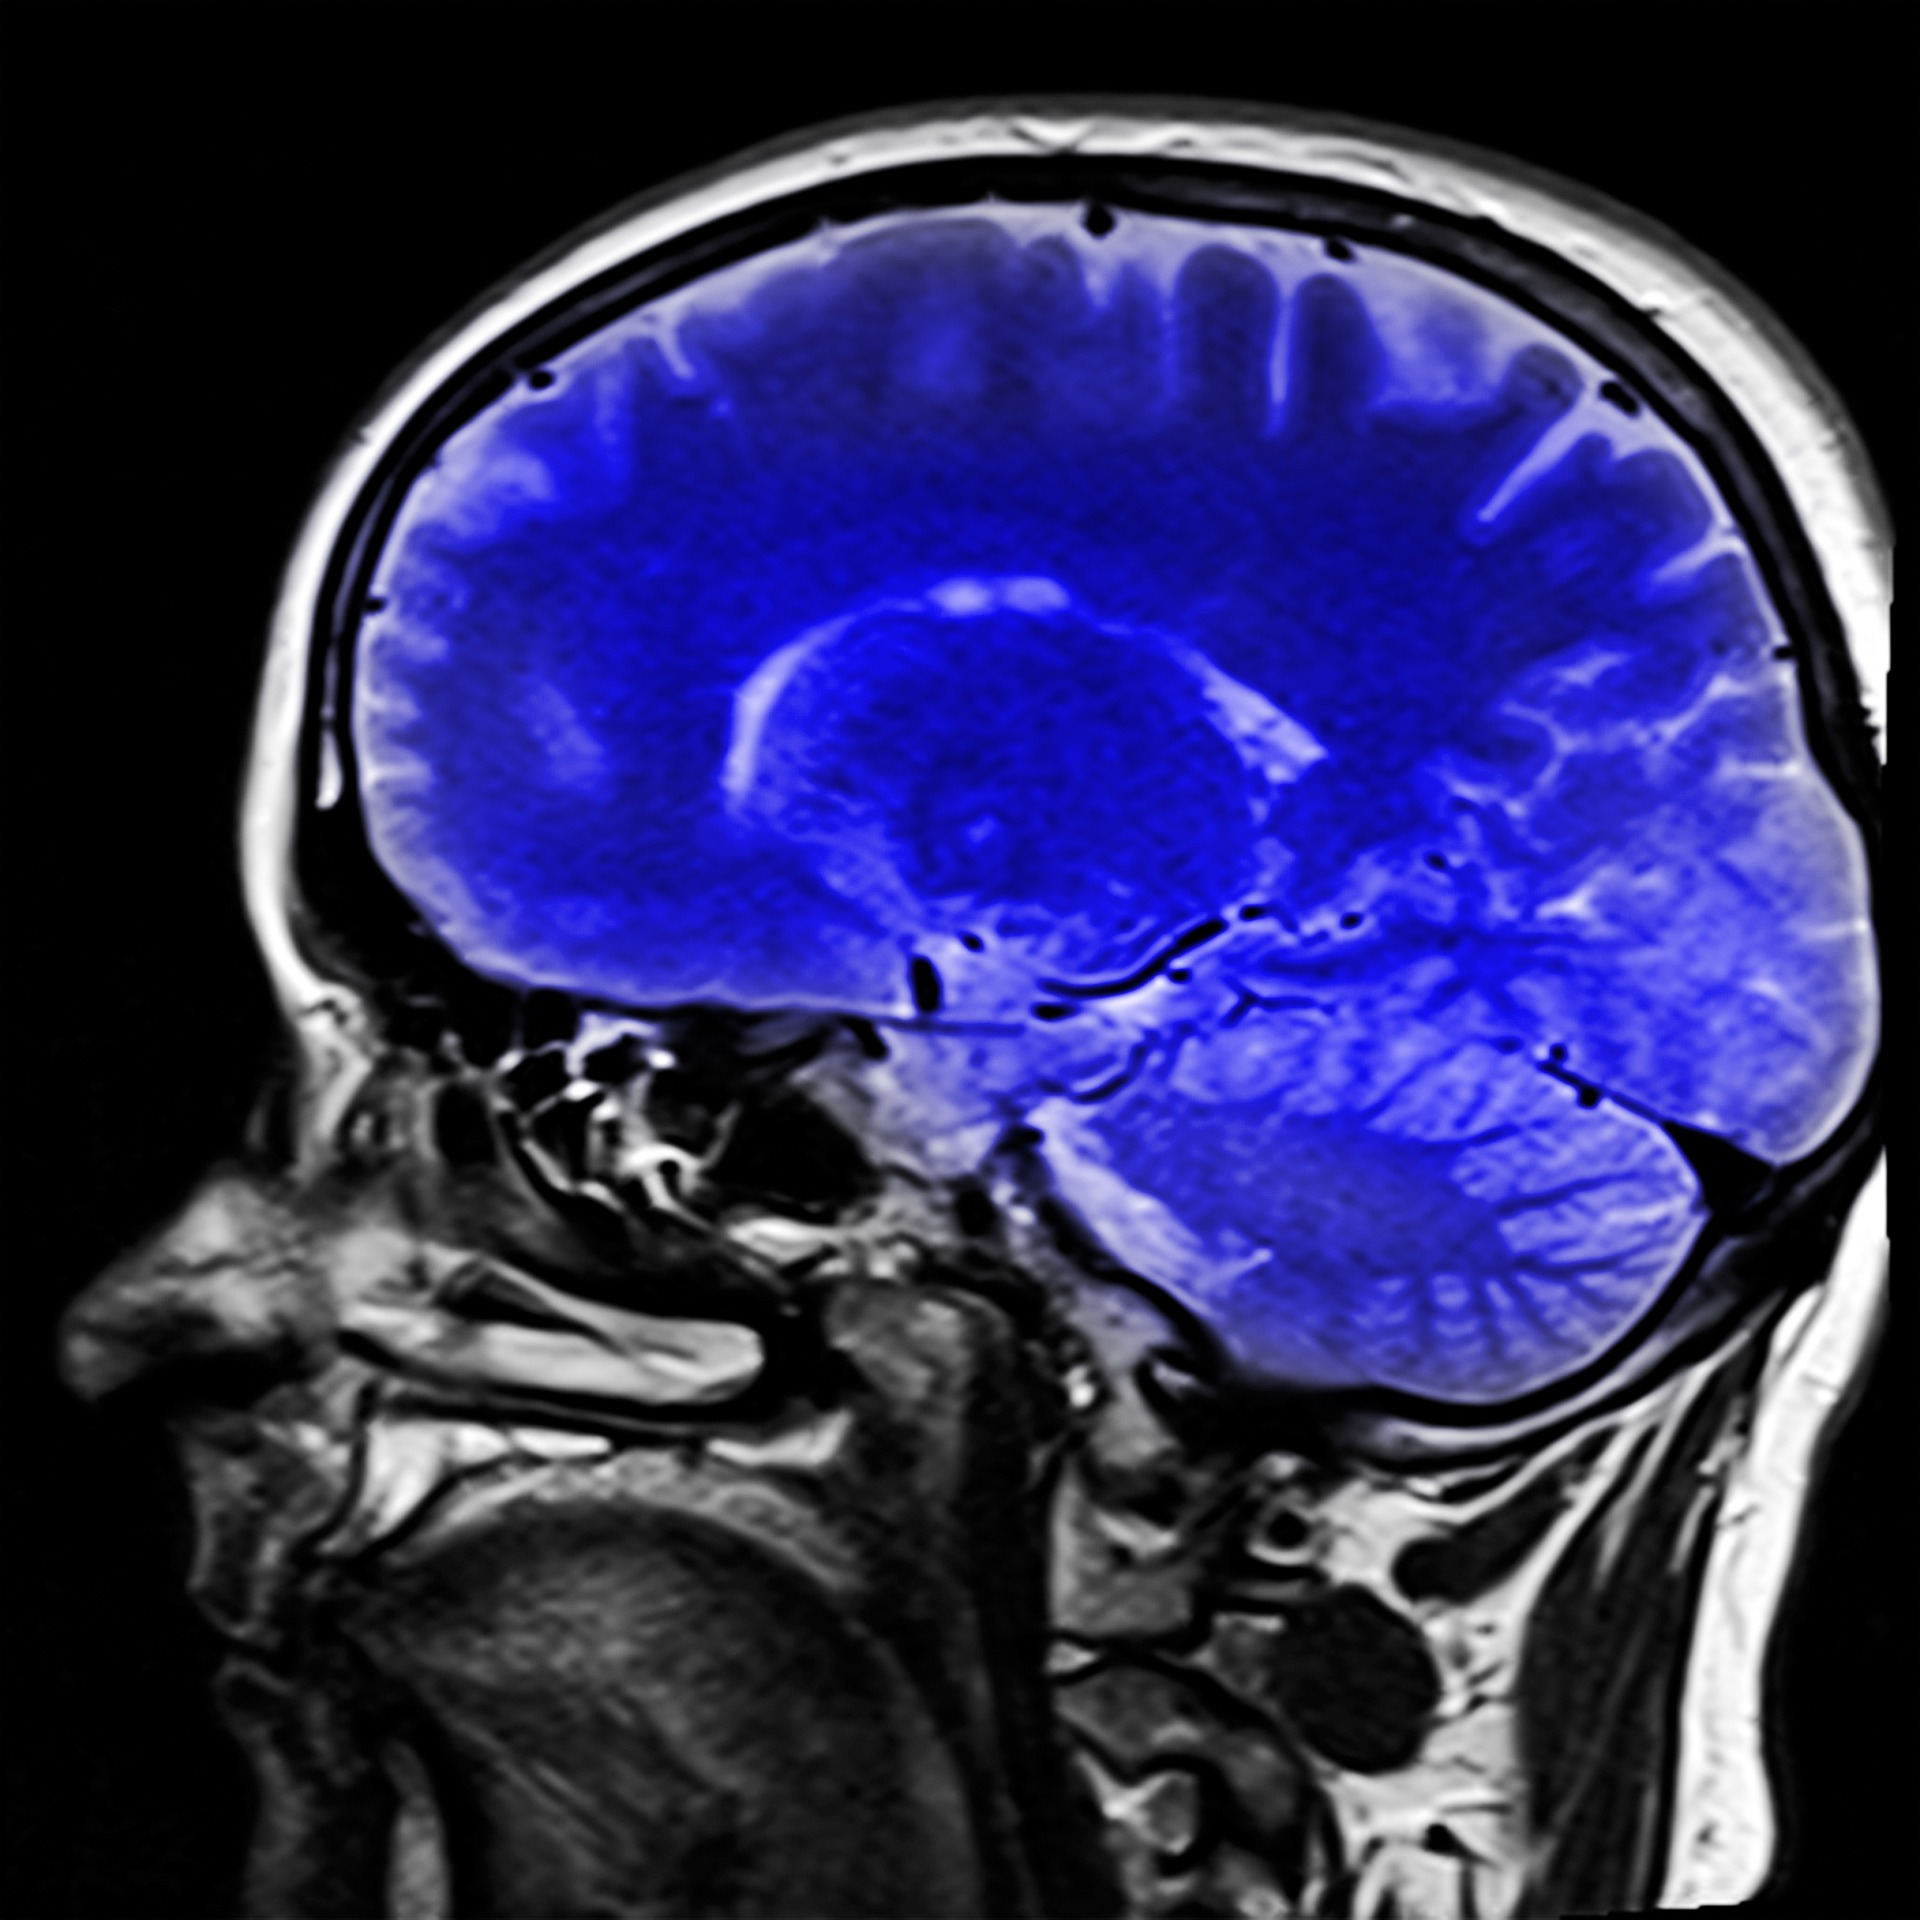
biology, blue, arm, human body, face, illustration, eye, head, brain, organ, medical, organism, x ray, sense, mrt, x ray image, medical imaging, magnetic resonance imaging